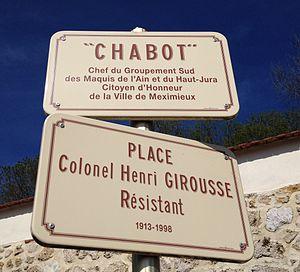
Place Henri Girousse à Meximieux.
Henri Girousse, dit Chabot, né le 17 janvier 1913 à Volx et mort le 28 septembre 1998 à Ceignes, est un résistant français au sein des maquis de l'Ain et du Haut-Jura.